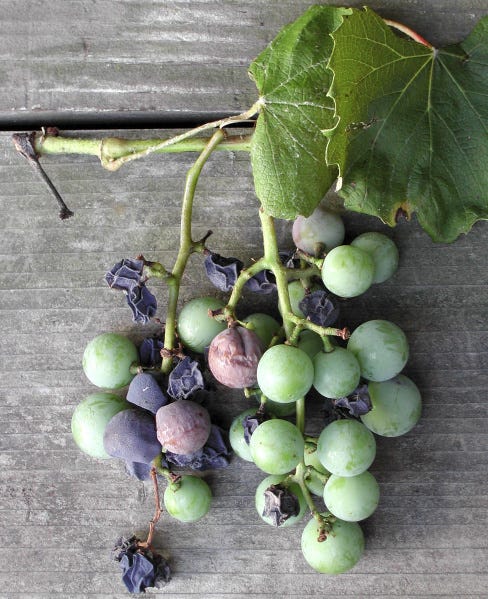
Plant: Grape
Disease: grape black rot